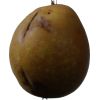
Label: Pear 3